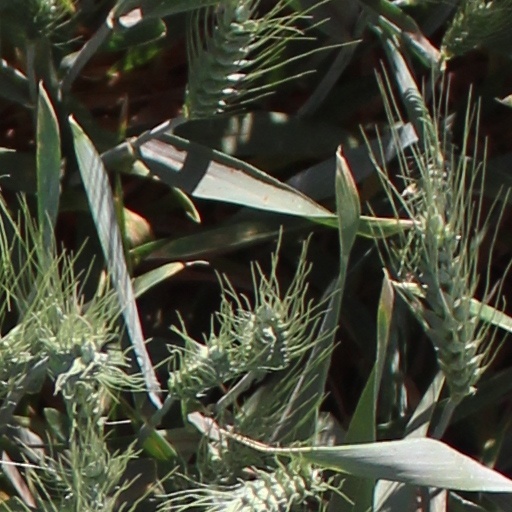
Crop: wheat